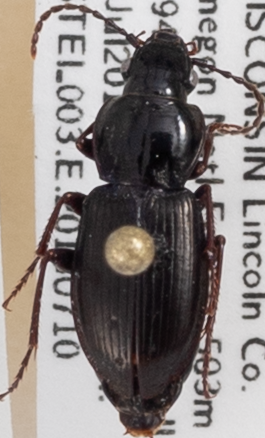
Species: Pterostichus pensylvanicus
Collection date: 2018-07-10
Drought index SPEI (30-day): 0.71
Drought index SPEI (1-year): -0.24
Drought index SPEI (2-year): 1.642